Battle of Montmirail

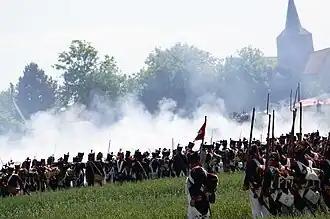
Ricard's division goes into action near Marchais during a re-enactment of the battle.

Pirch attacked with the 1st East Prussian and West Prussian Grenadier Battalions and the 5th Silesian Landwehr Regiment in the first line screened by a cloud of skirmishers. The second line consisted of the Leib and Silesian Grenadier Battalions and the 13th Landwehr Regiment. Mortier put four Old Guard battalions into the Bailly woods alongside Ricard's 2/2nd Light and 7/4th Light Infantry Battalions. Despite the support from Russian artillery, the Prussian attack recoiled amid blistering musketry and canister shot. When French skirmishers threatened to envelop one flank, the 2/5th Silesian Landwehr charged with the bayonet to cut its way out. Ignoring the protests of his staff, Yorck went up to encourage the skirmish line, saying, "I want to die if you cannot stop the enemy."